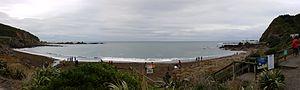
Houghton Bay and Valley est une des banlieues sud de la cité de Wellington, située dans le sud de l’Île du Nord de la Nouvelle-Zélande.